List of Bungo Stray Dogs chapters

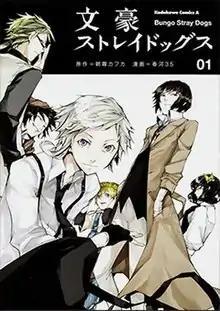
Cover of the first "Bungo Stray Dogs" volume released by Kadokawa Shoten

"Bungo Stray Dogs" is a manga that centers the weretiger Atsushi Nakajima as he joins other gifted people with supernatural powers and use them for different purposes including holding a business, solving mysteries, and carrying out missions assigned by the mafia. The story mainly follows the members of the "Armed Detective Agency" and their everyday lives. Kafka Asagiri and Sango Harukawa began publishing the manga in Kadokawa Shoten's "seinen" magazine "Young Ace" in 2012. Kadokawa has compiled the series into twenty-six "tankōbon" volumes as of February 2025. The series has been licensed for North America by Yen Press with the first volume being released on December 20, 2016. An anime television series adaptation produced by Bones was directed by Takuya Igarashi and written by Yōji Enokido. An original video animation was bundled with the 13th limited edition manga volume, which was released on 31 August 2017.